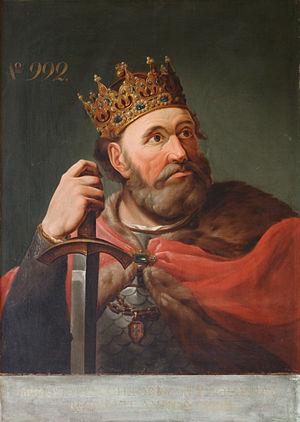
Le royaume de Pologne est dirigé alternativement par des ducs et des rois de 960 à 1320, puis uniquement par des rois jusqu'à sa disparition comme royaume indépendant en 1795.